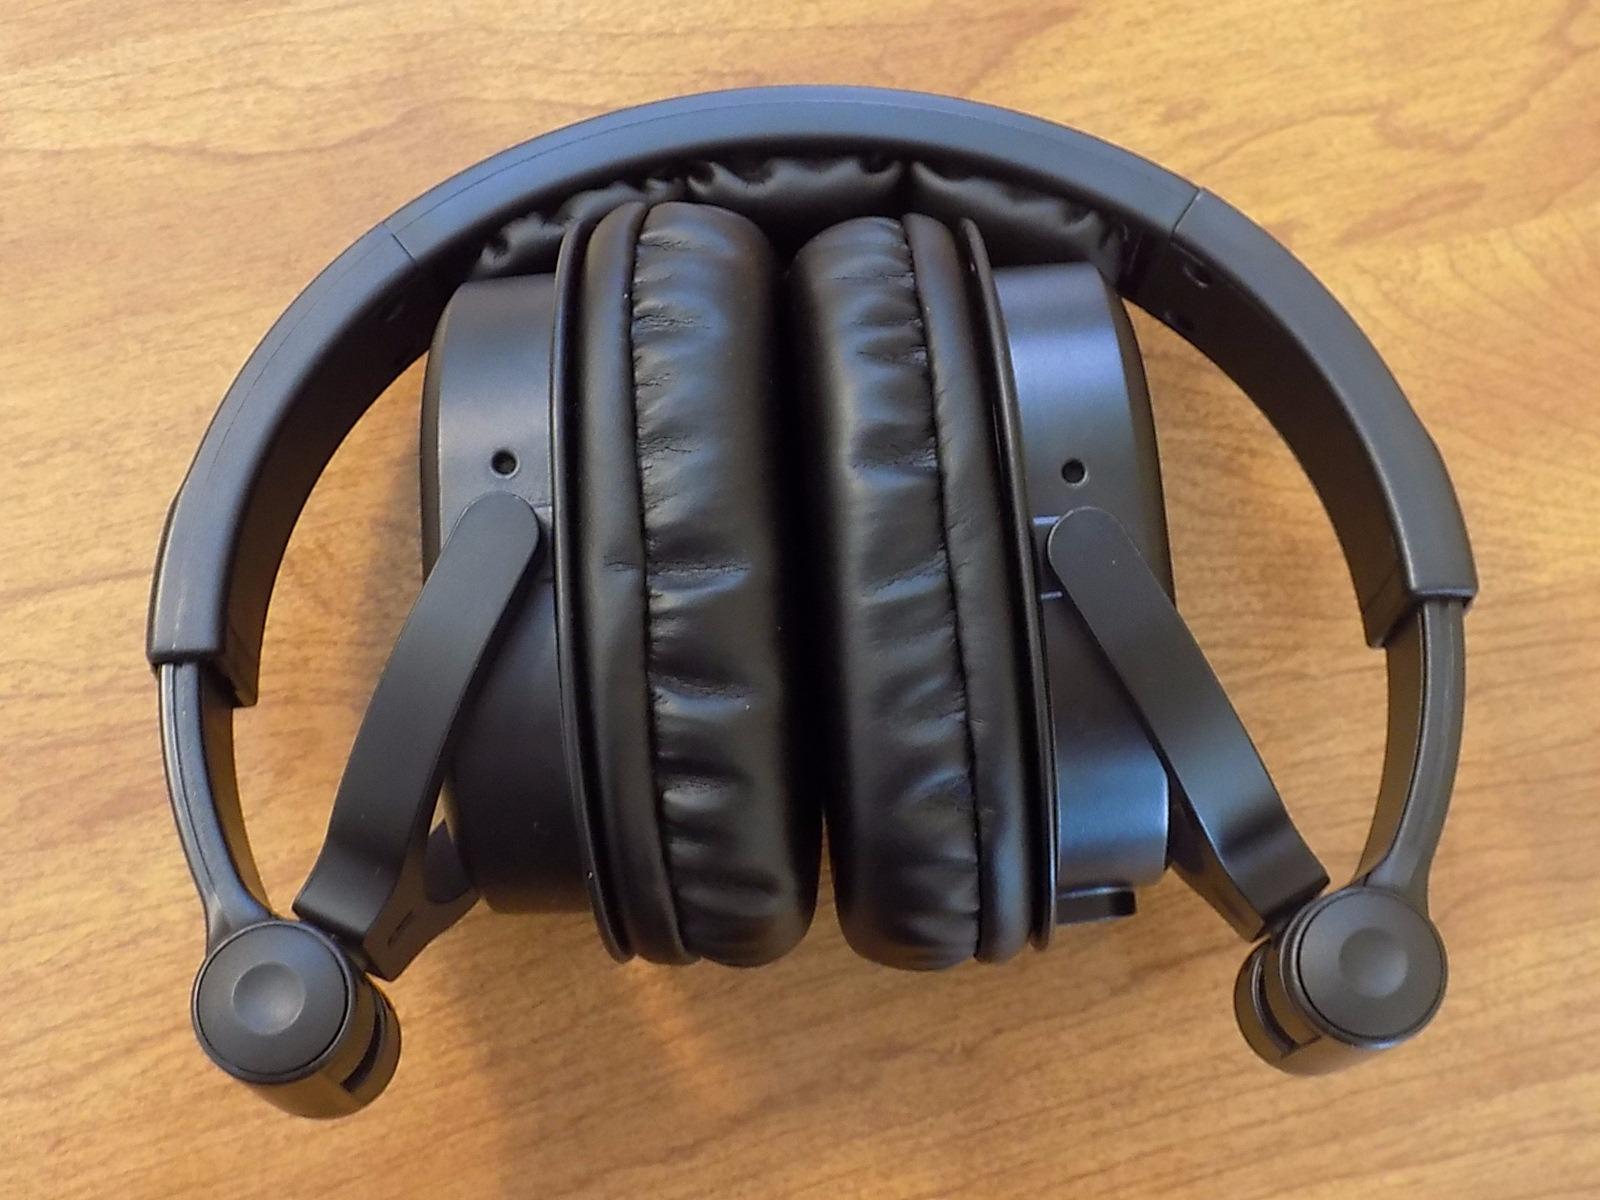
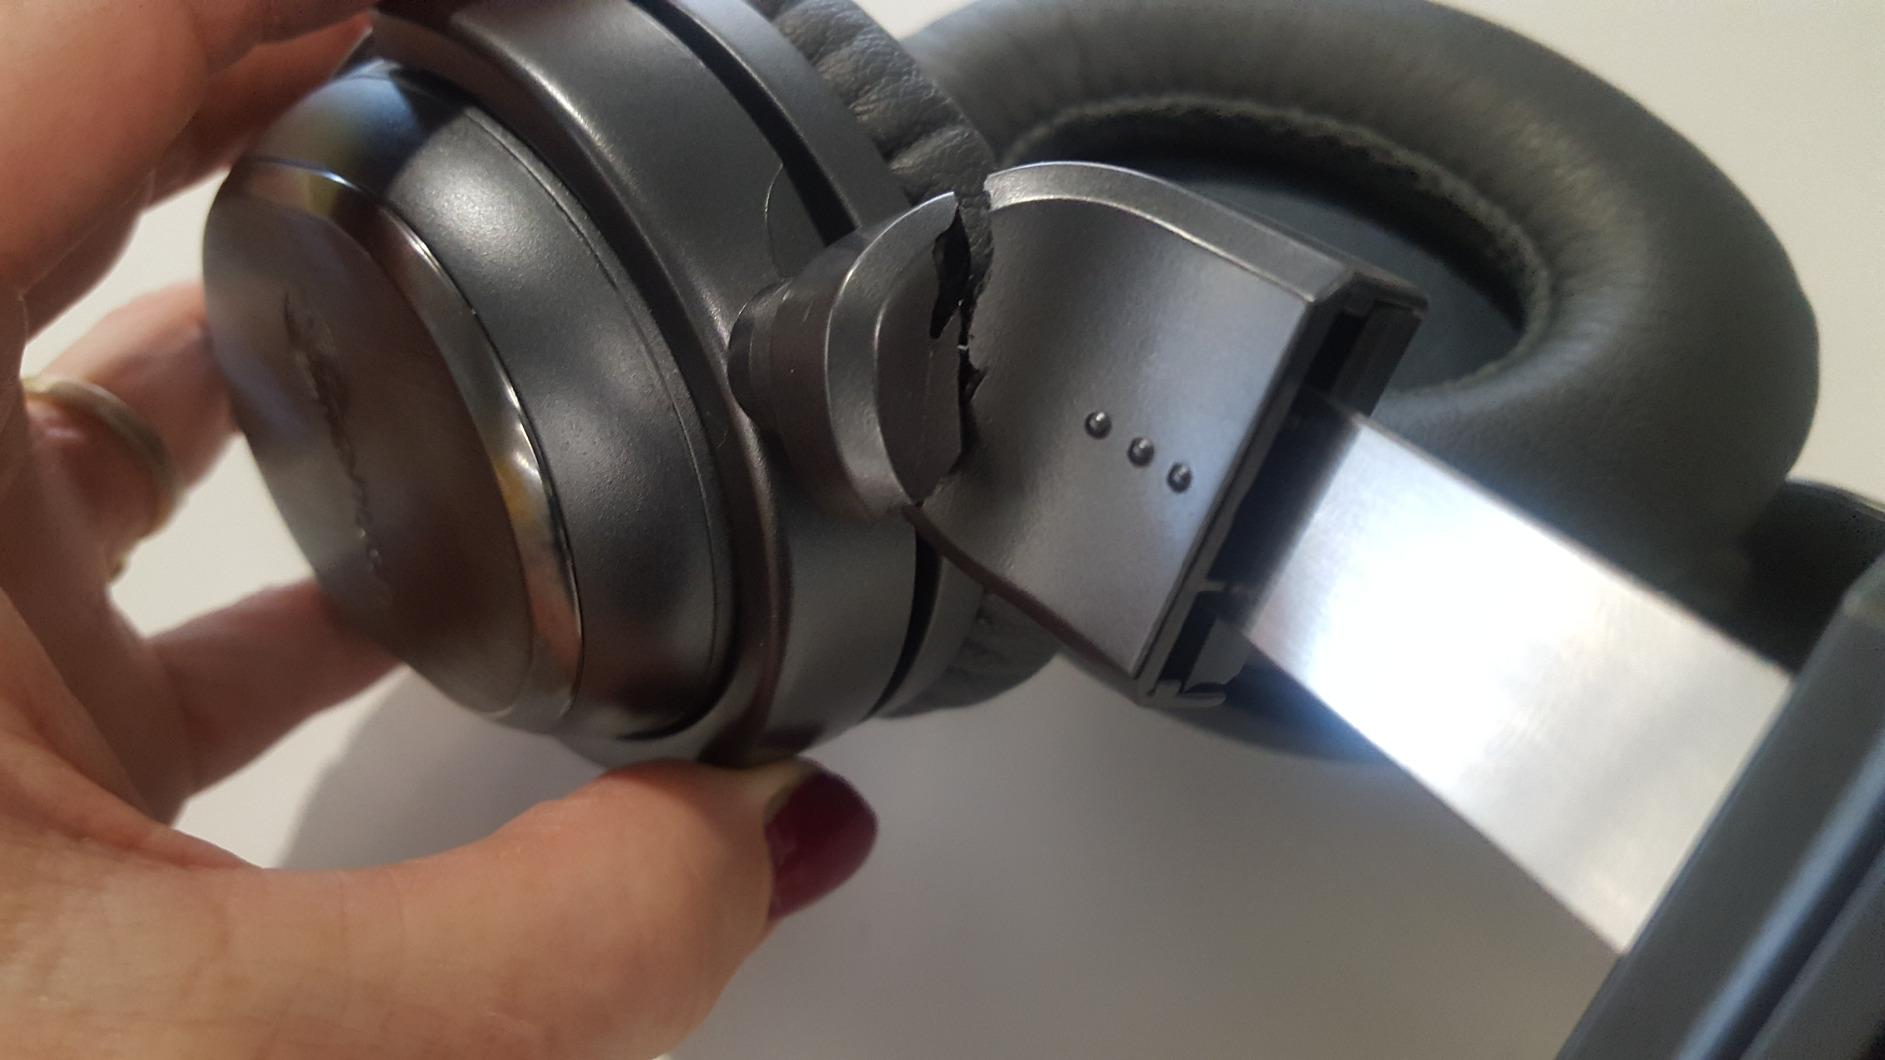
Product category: headphones
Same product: no